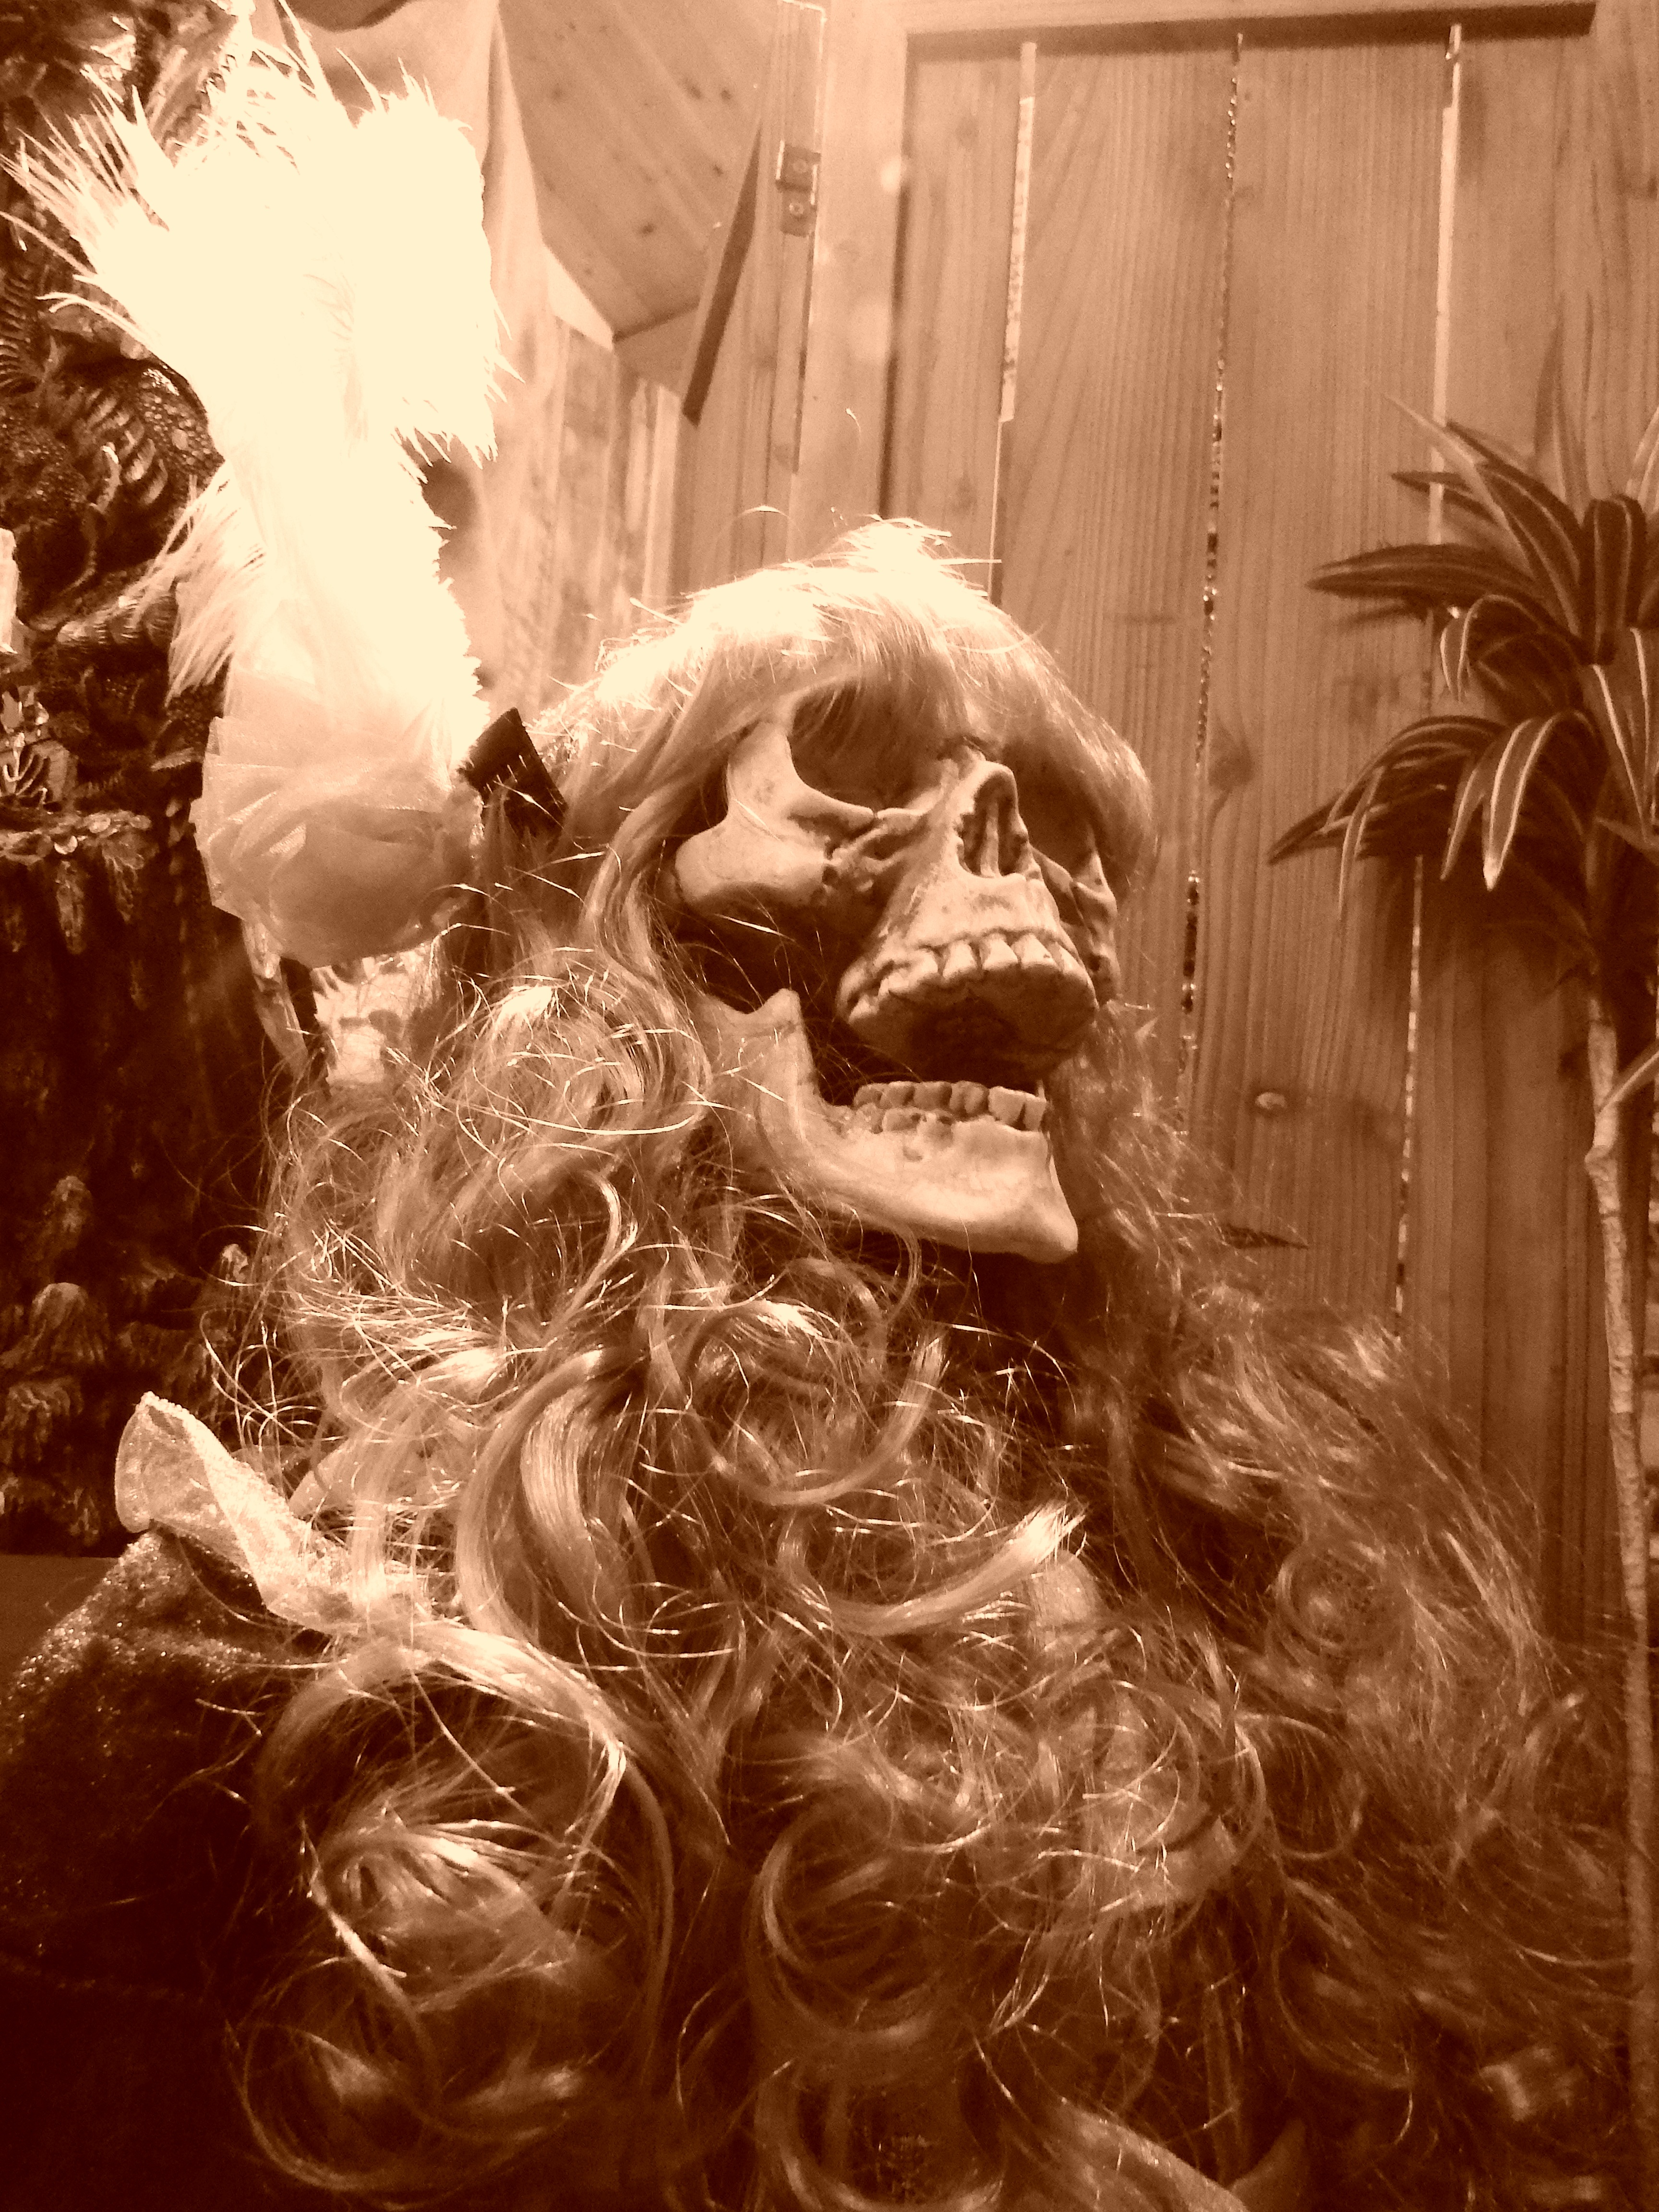
tea, portrait, skull, sad, women, history, western, skeleton, past, pirates, fictional character